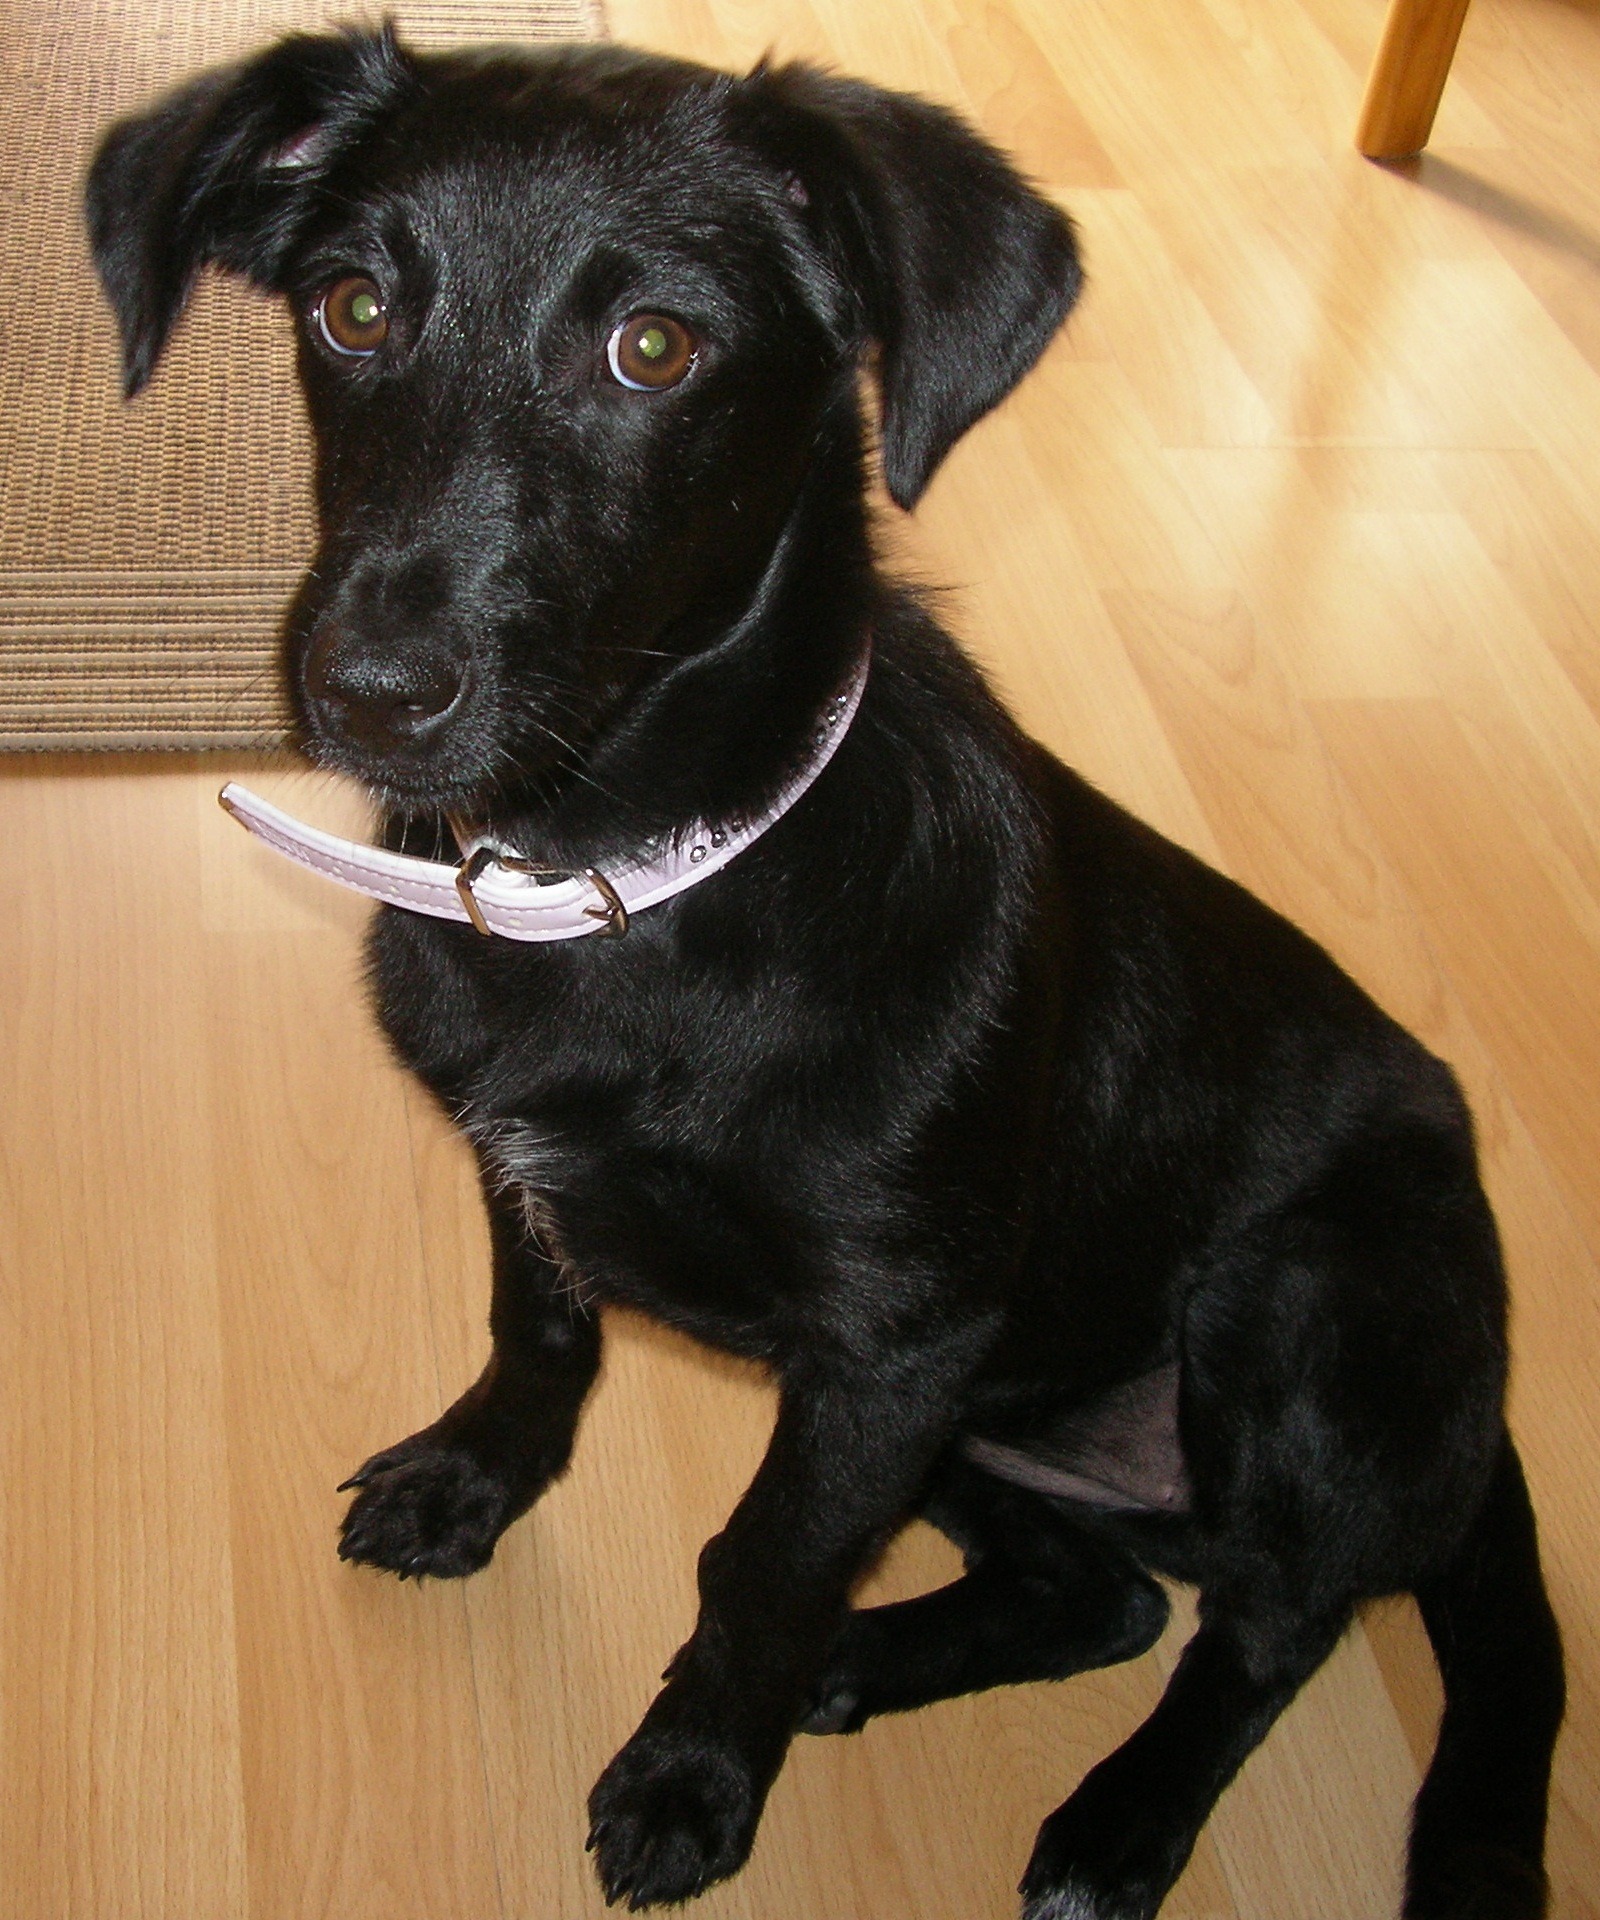
puppy, dog, young, small, mammal, black, hybrid, vertebrate, labrador retriever, labrador, dog breed, patterdale terrier, dog like mammal